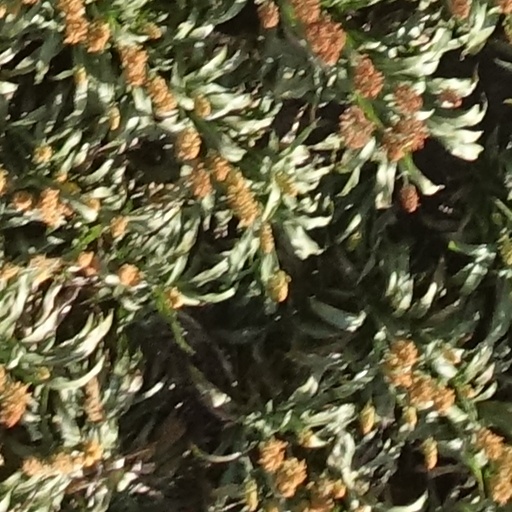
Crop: sorghum